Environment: real
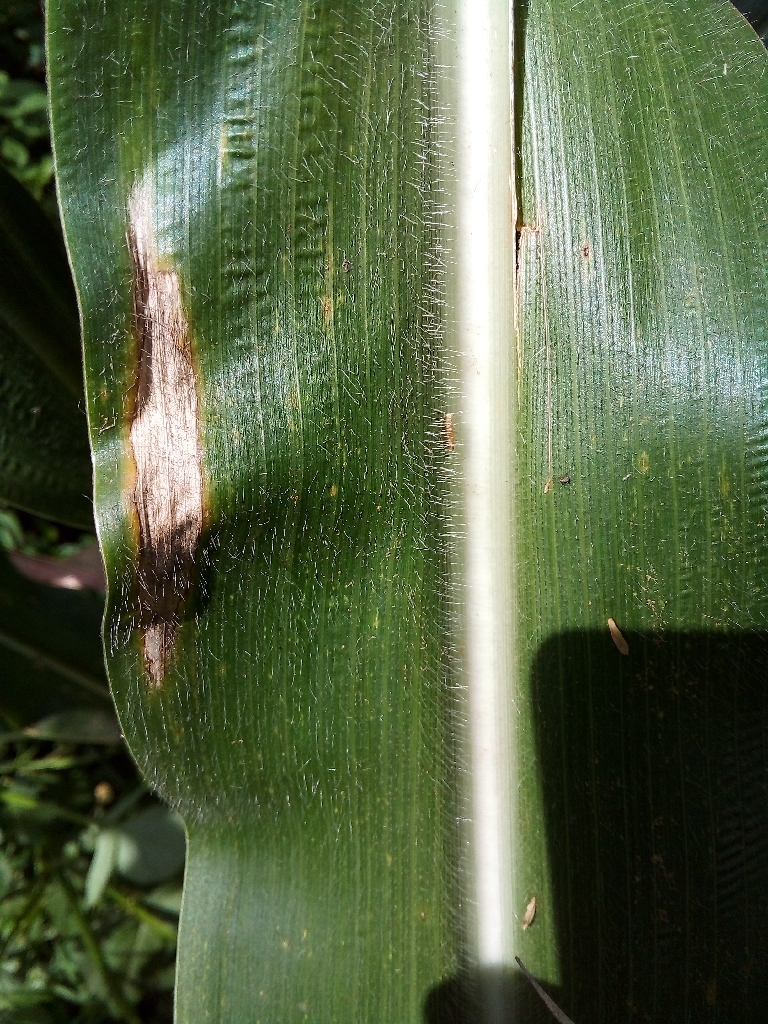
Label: northern_corn_leaf_blight